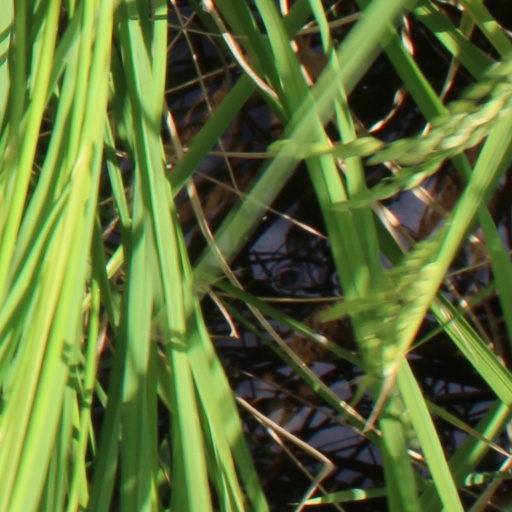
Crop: rice